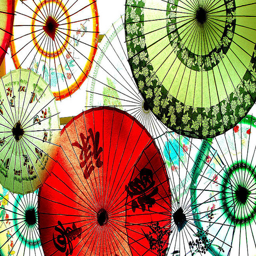
Chinese umbrellas hanging in the sky overlapping each other.
Colorful Asian style umbrellas with various decorative designs.
A bunch of multicolored Asian umbrellas sitting overhead.
A group of open umbrellas piled on top of each other.
There are many Japanese patterned umbrella designs arranged